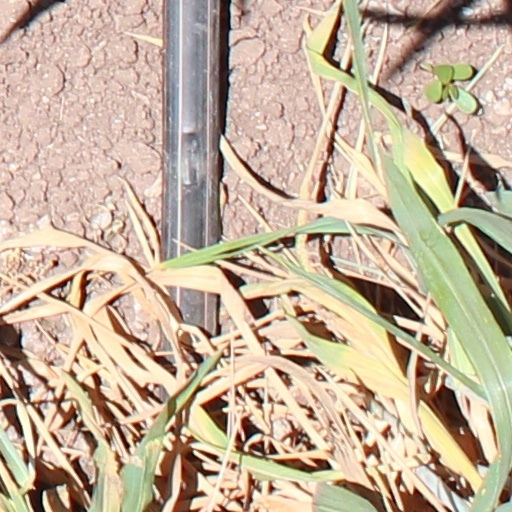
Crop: wheat